Neocatechumenal Way

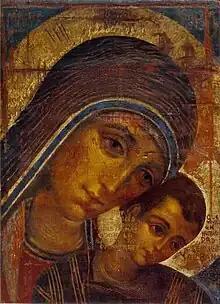
Icon of the Virgin Mary by Kiko Argüello, the Spanish painter who initiated the Neocatechumenal Way.

The Neocatechumenal Way, also known as the Neocatechumenate, or NCW is a program in the Catholic Church. It is inspired by the catechumenate of the early Catholic Church where converts from paganism were prepared for baptism through a process of faith formation. This post-baptismal formation helps deepen the faith for adults that have already been baptized, and provides basic instruction to those that are far from the Church. This itinerary of formation adapts the rites of the Rite of Christian Initiation of Adults (RCIA) for those that have already been baptized, without repeating the sacrament of baptism.